Galion, Ohio

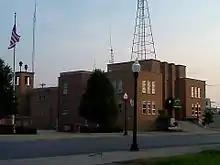
Galion's Municipal Building on Harding Way East, which houses the city's administrative offices as well as the police and fire departments.

The 2020 United States census reported Galion's population as being 10,453, a slight decrease in the city's population since 2010.